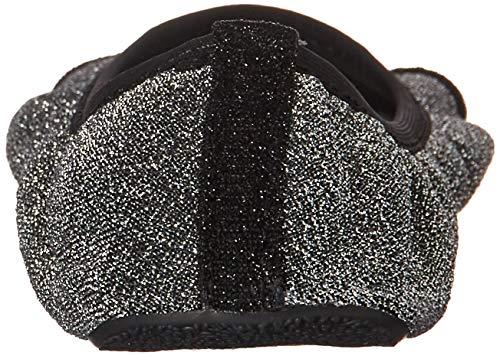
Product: Sidekicks Women's Adult Glitz Synthetic
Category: Toys & Games | Novelty & Gag Toys
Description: Solid construction and thick, supportive heels.
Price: $6.38 - $21.80